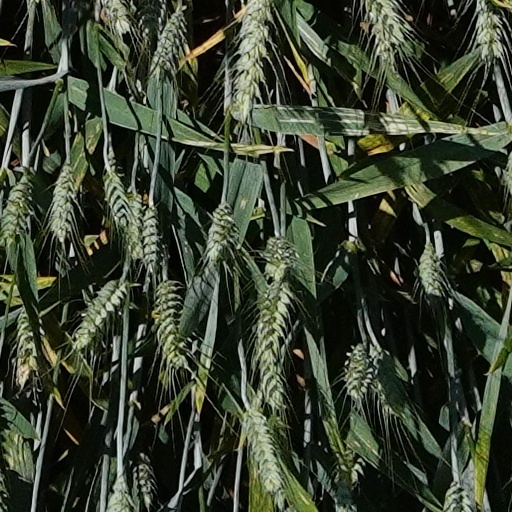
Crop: wheat